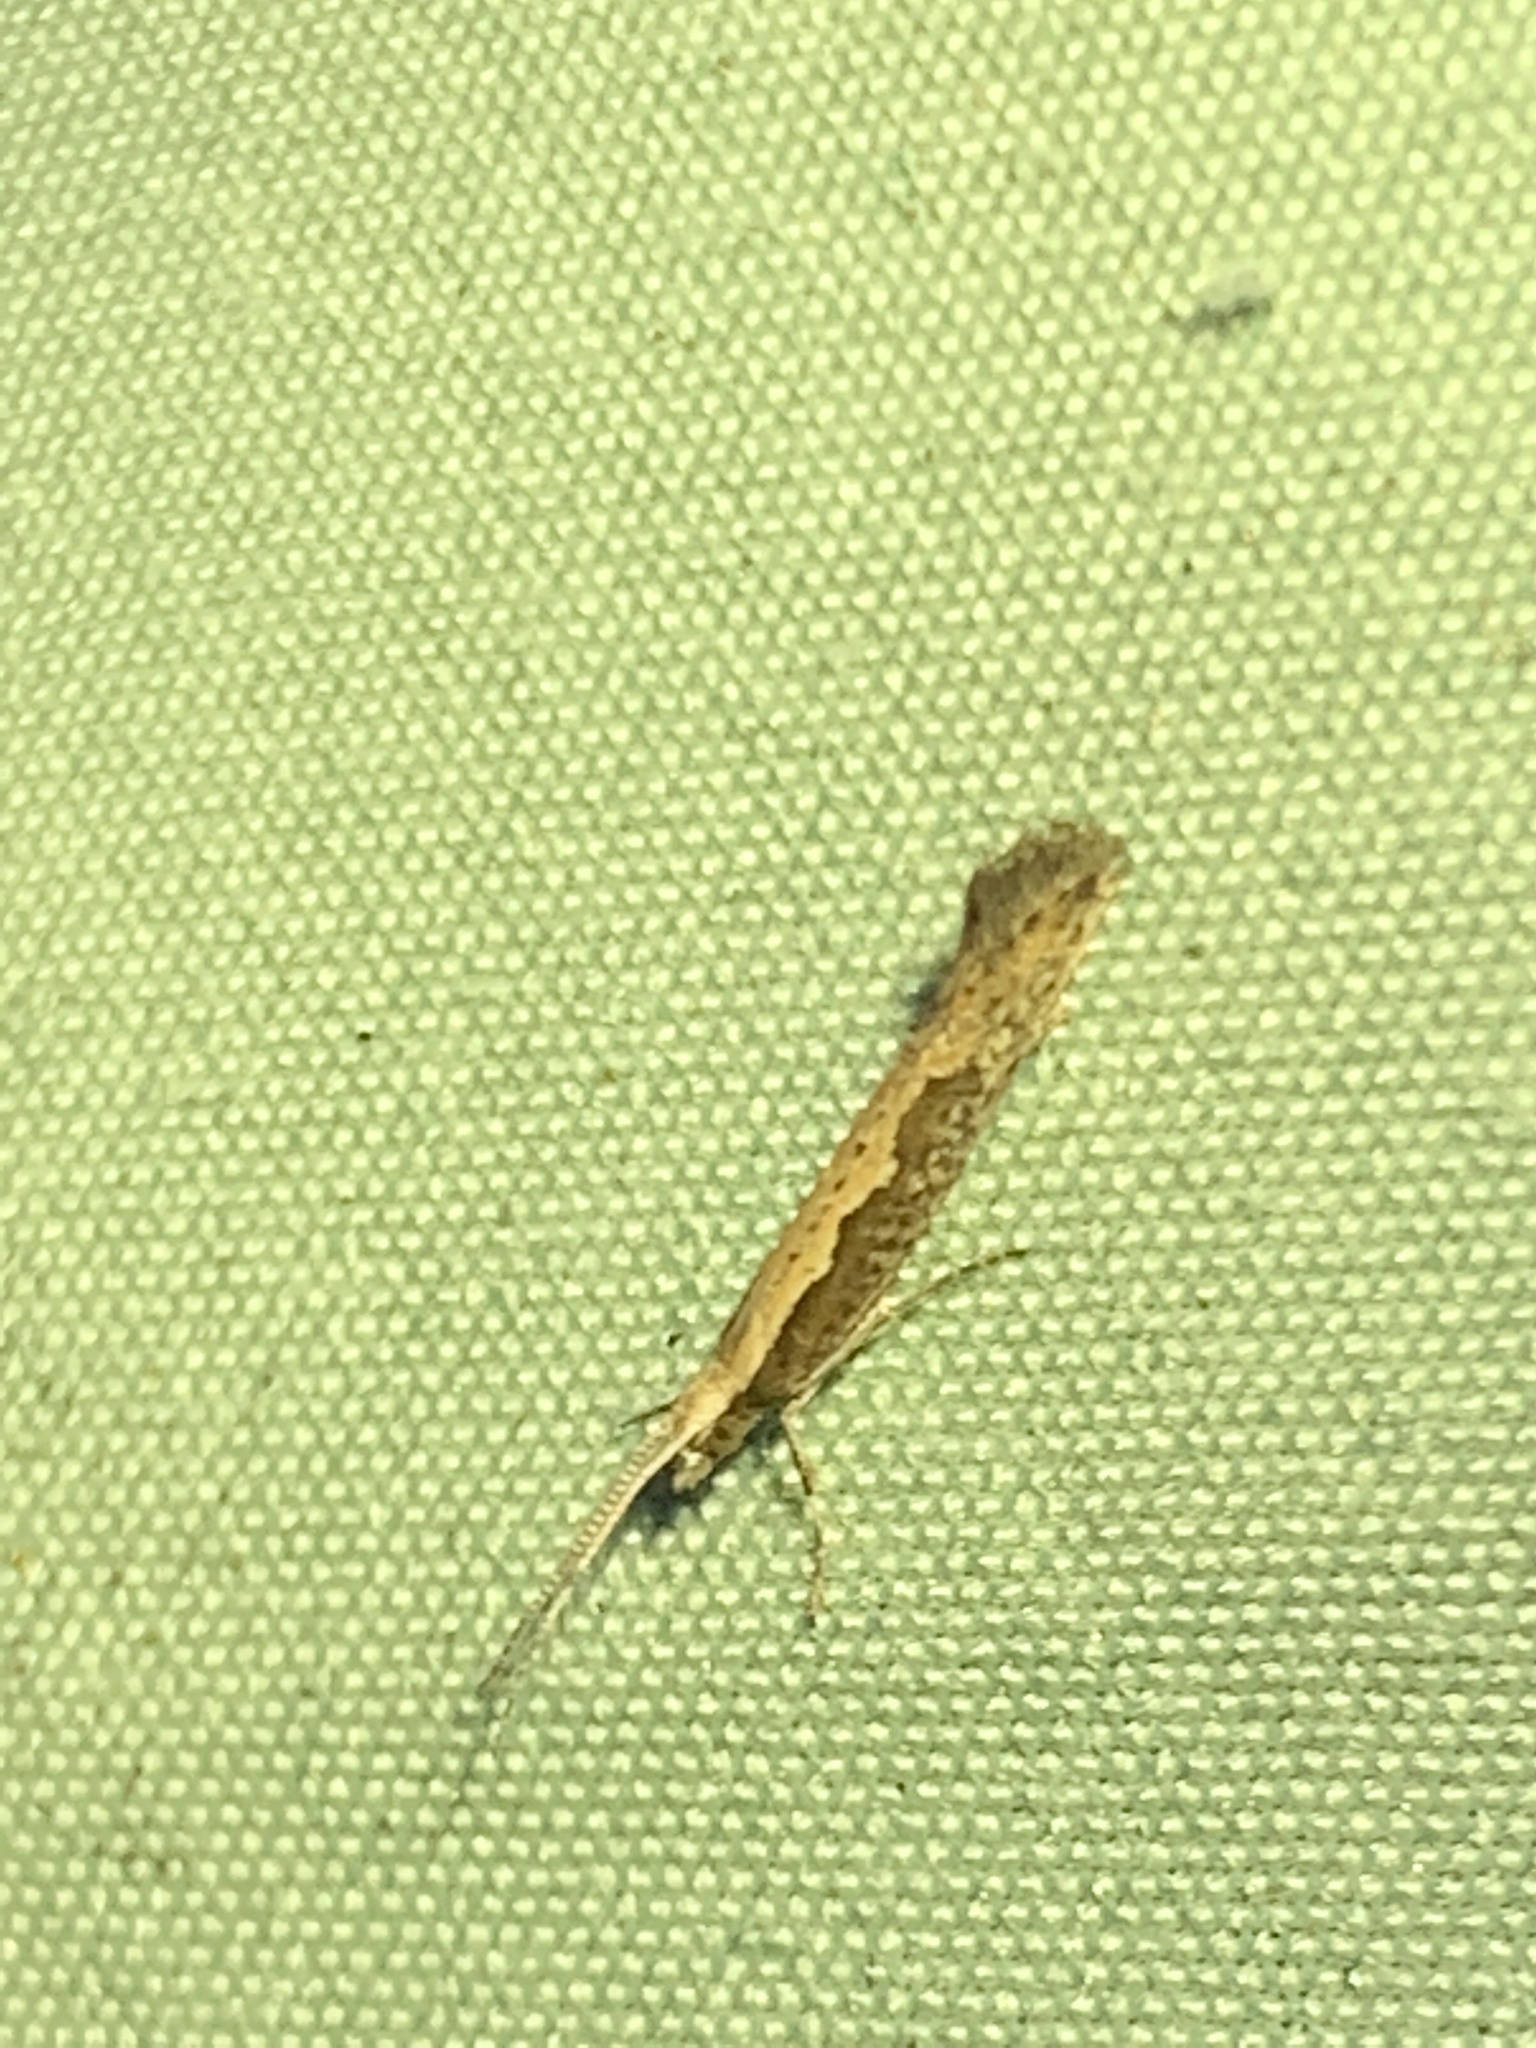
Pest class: diamondback_moth